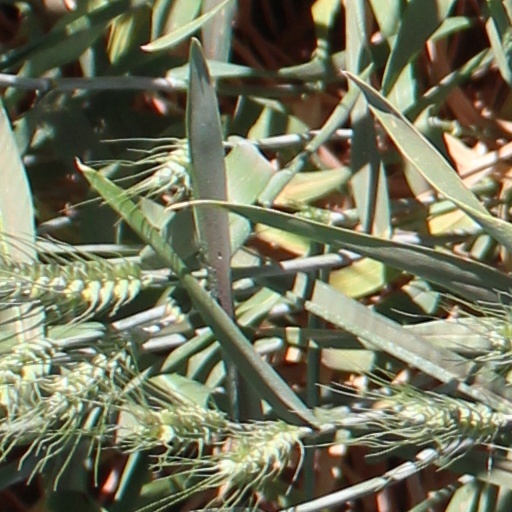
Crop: wheat